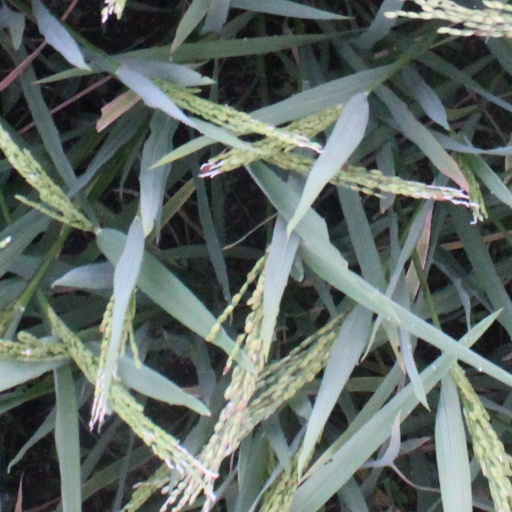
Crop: rice